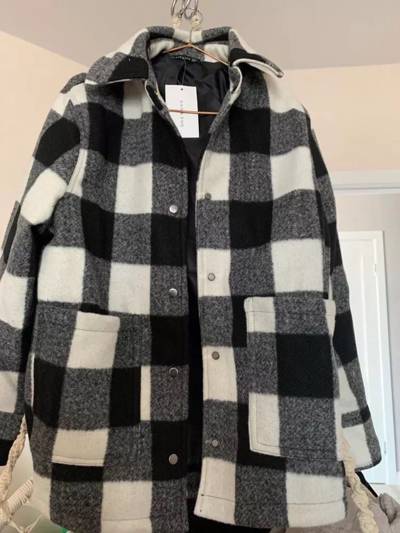
Waste category: clothes